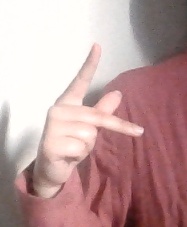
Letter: dha